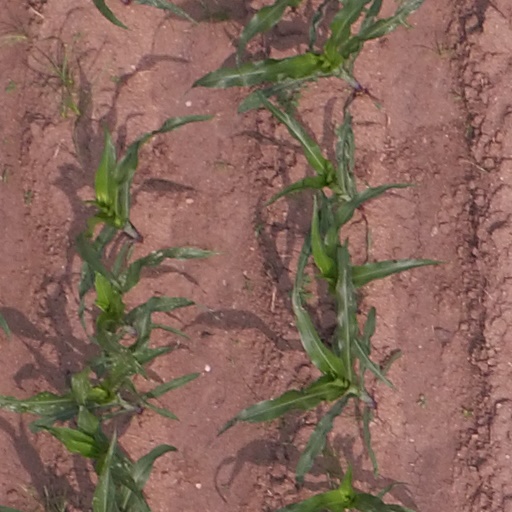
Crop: maize; corn